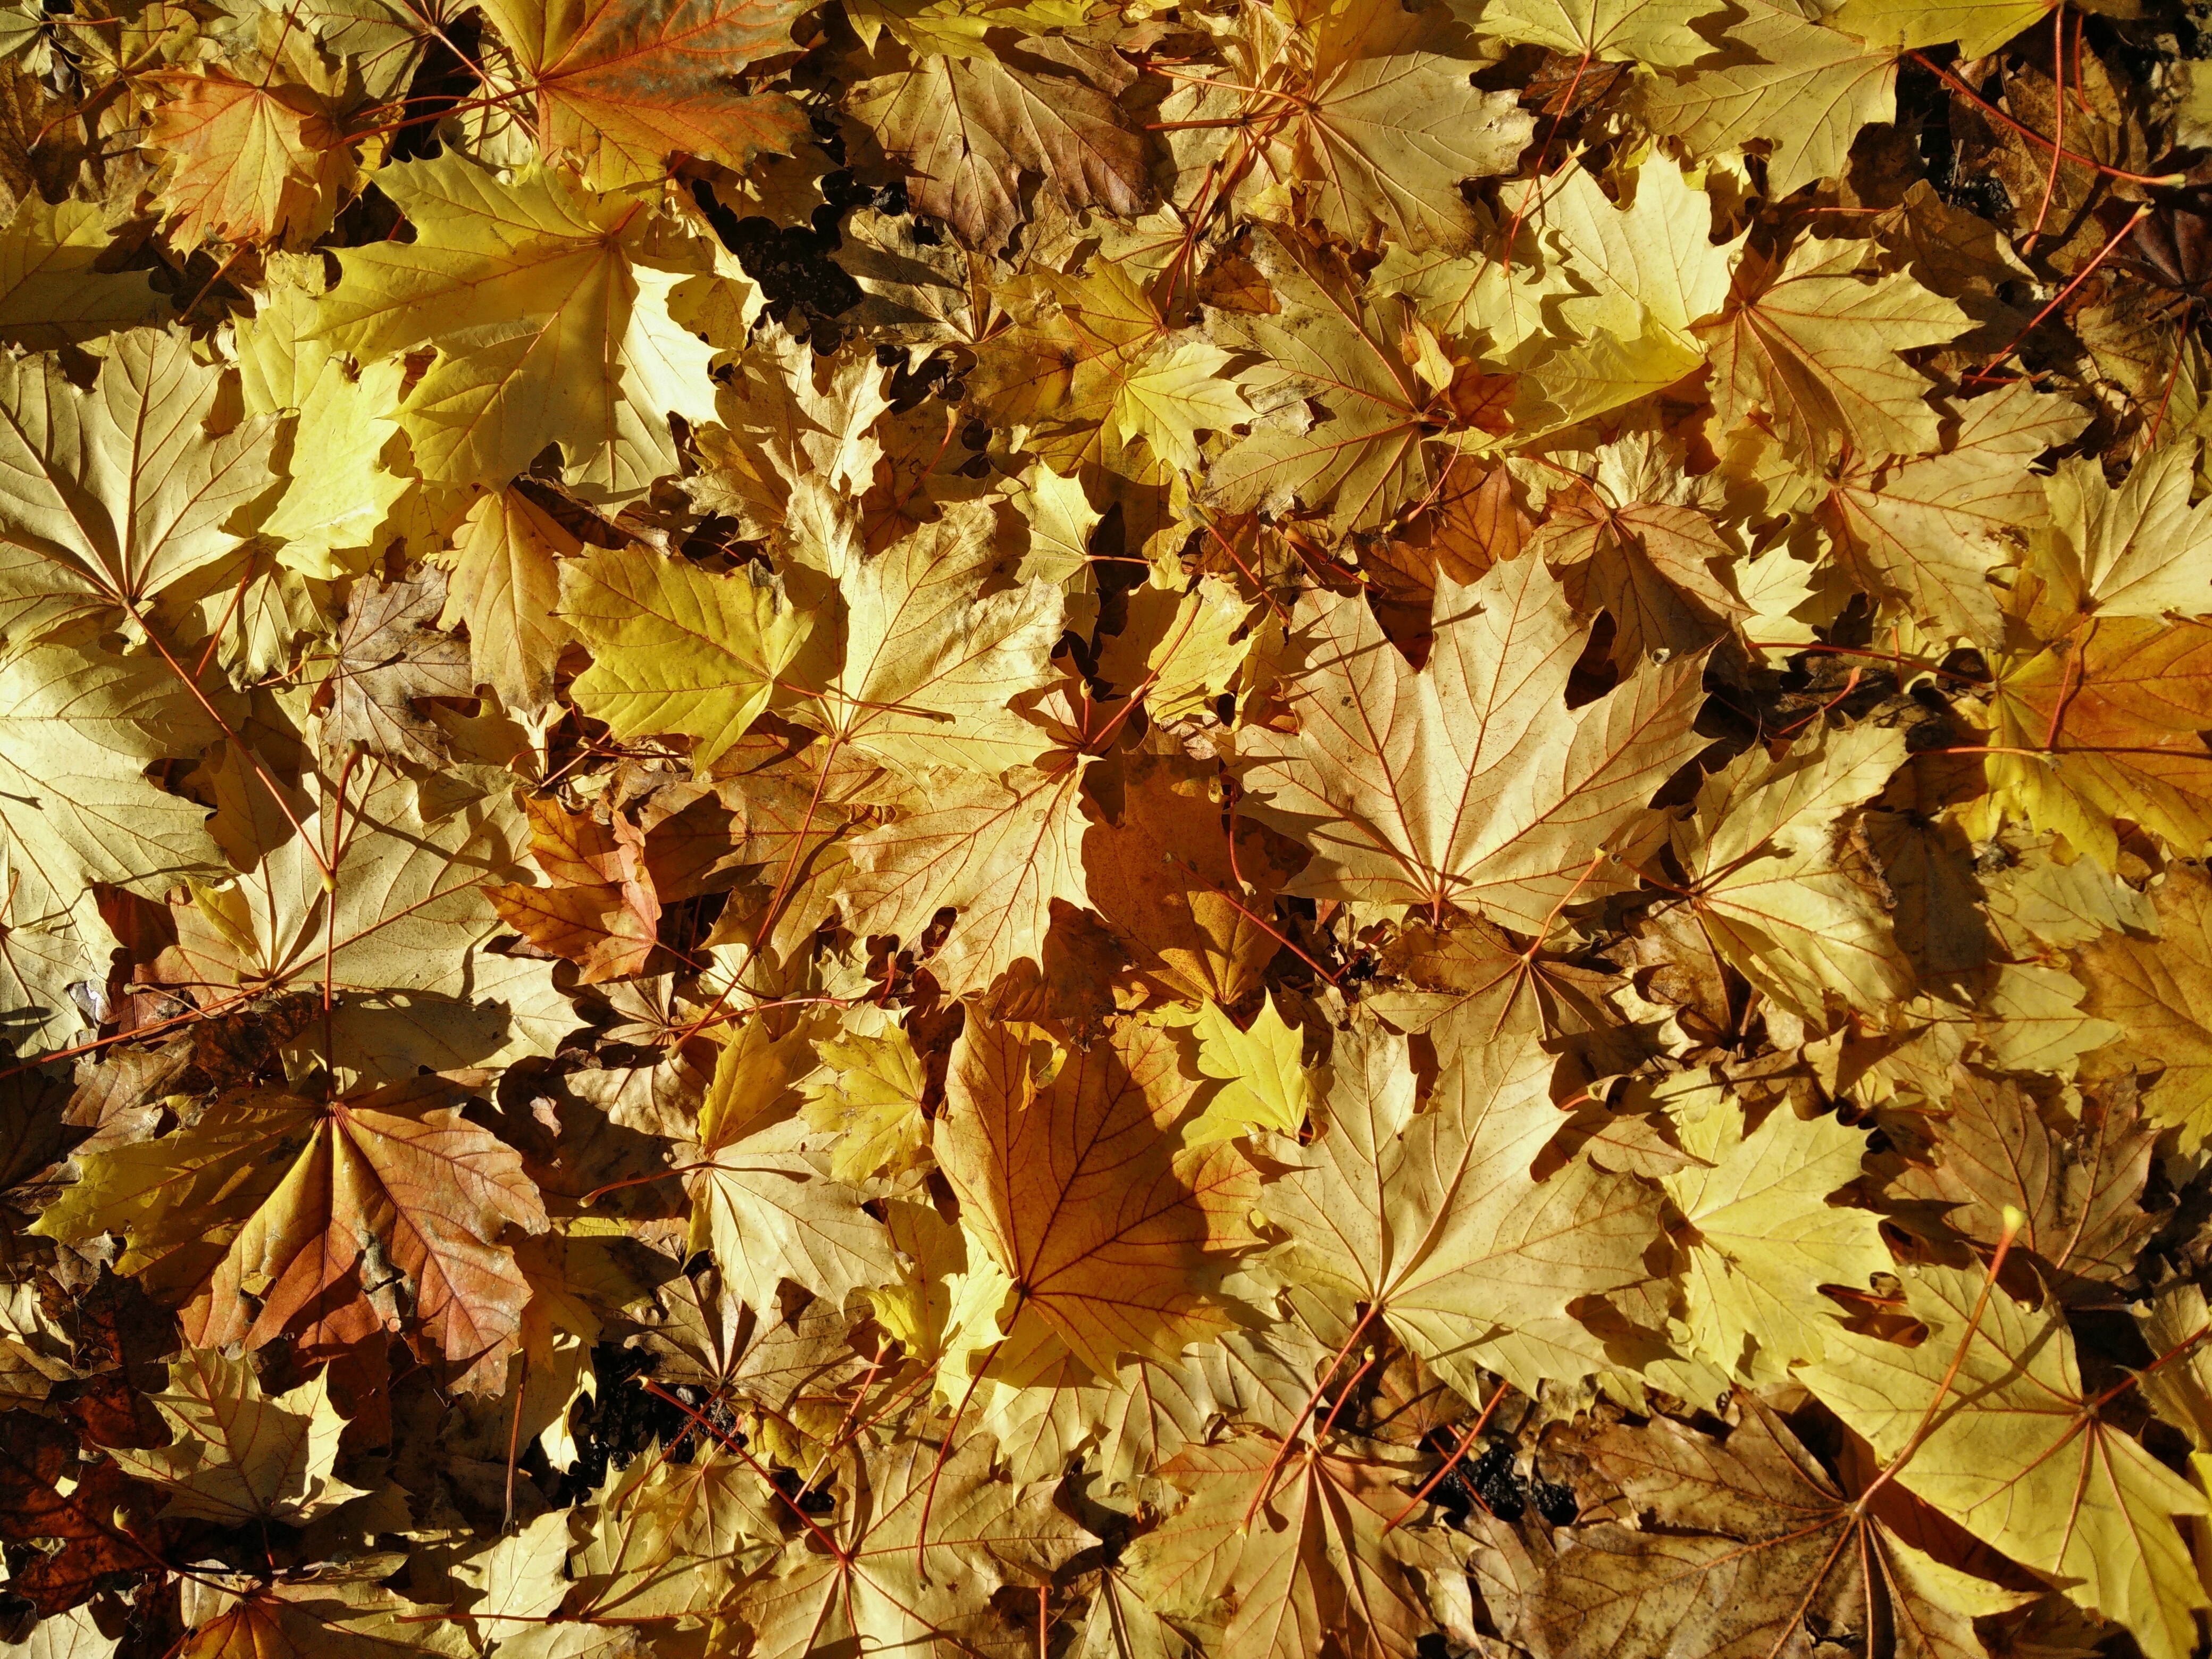
tree, nature, branch, plant, ground, leaf, fall, environment, autumn, yellow, season, maple, maple tree, maple leaf, leaves, seasonal, deciduous, october, flowering plant, woody plant, land plant